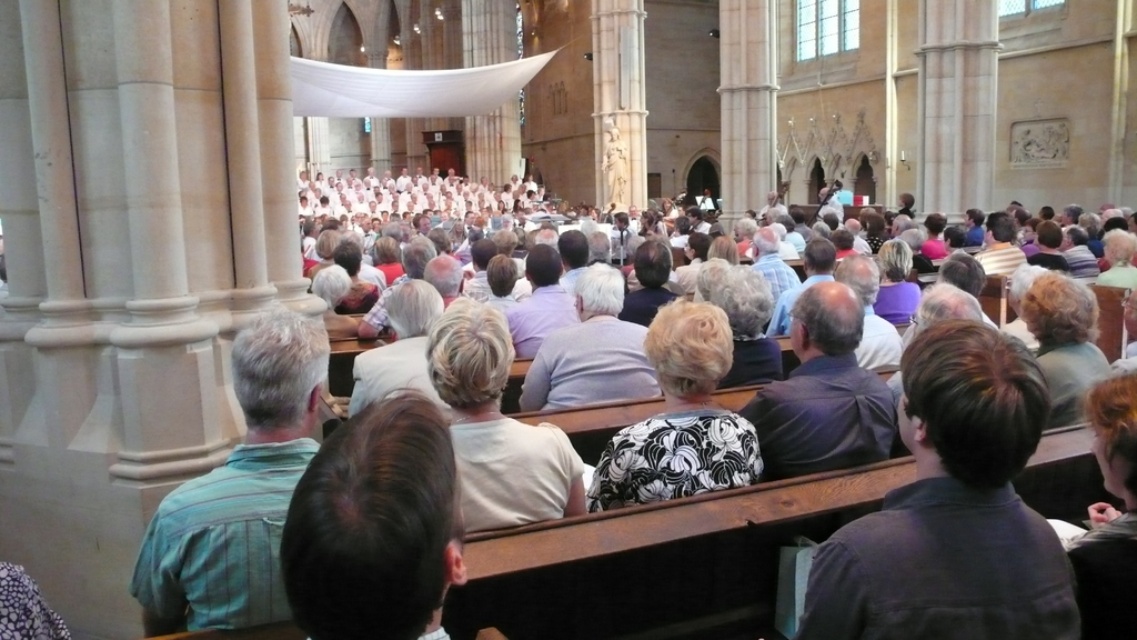
Question: Considering the relative positions of dark blue shirt at center and light gray shirt at center in the image provided, where is dark blue shirt at center located with respect to light gray shirt at center? (A) left (B) right
Answer: B